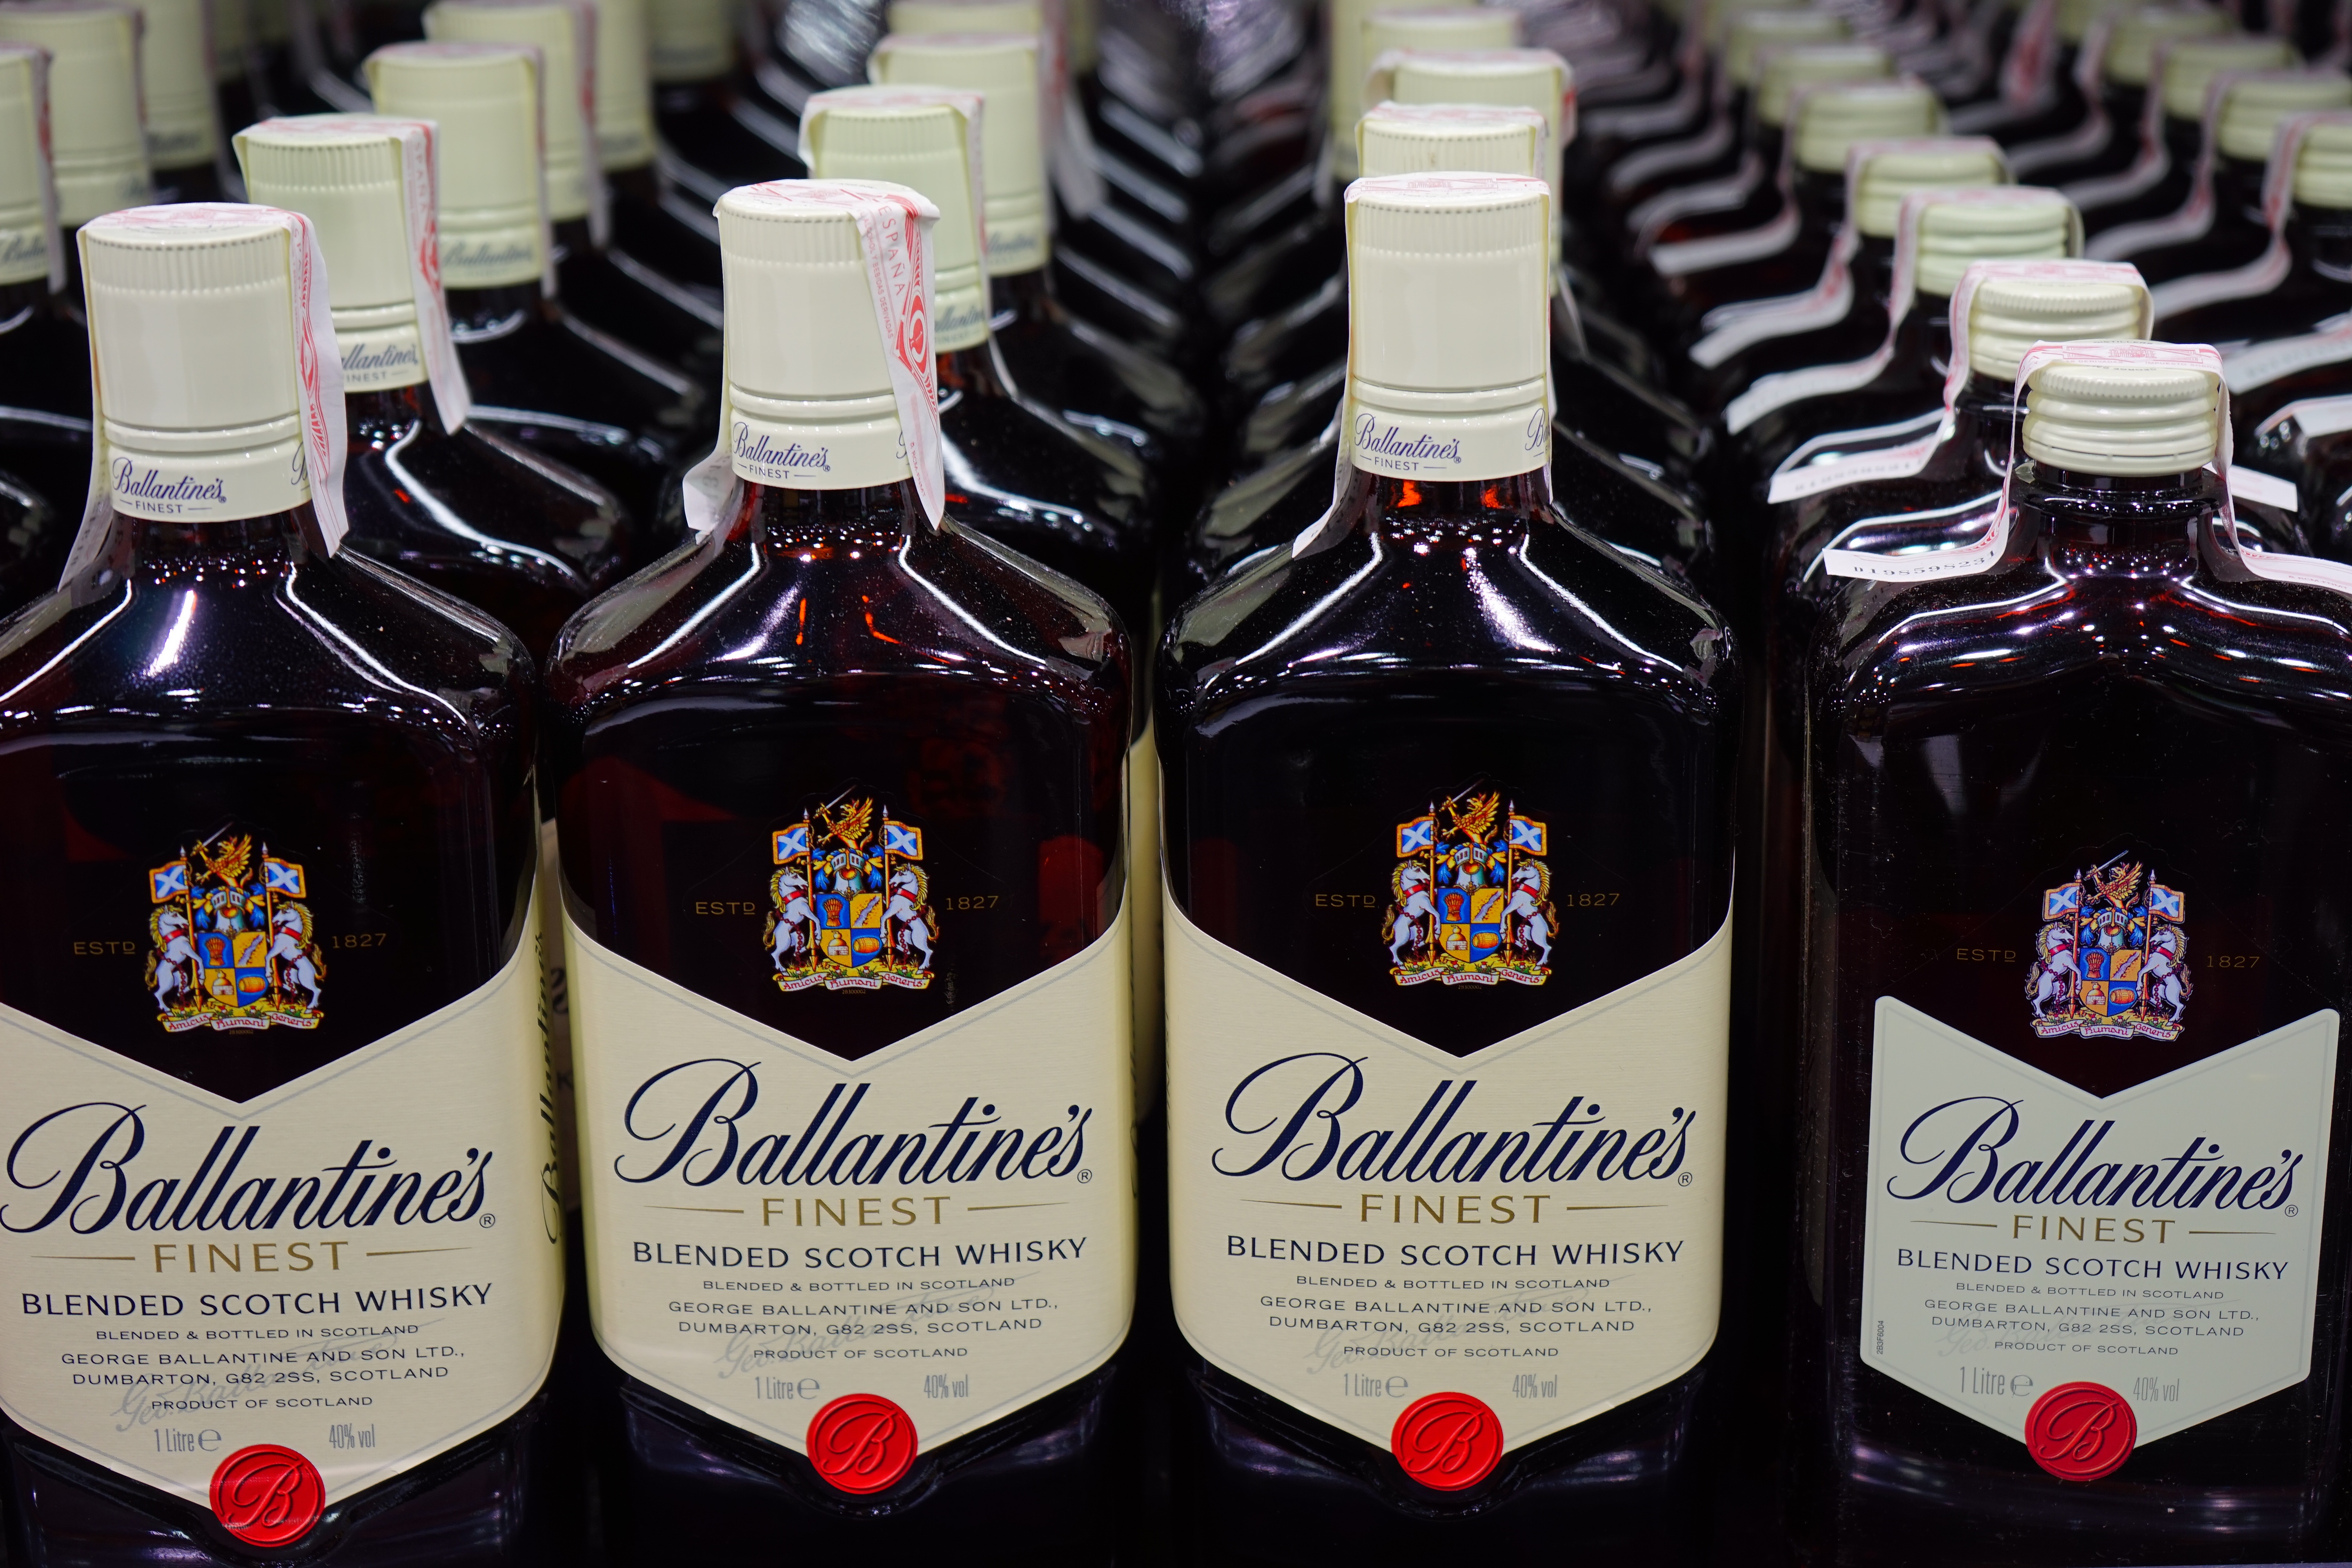
wine, shop, drink, bottle, alcohol, wine bottle, label, scotch, alcoholic, bottles, whisky, sale, spirit, liqueur, ballantine, alcoholic beverage, alcohol sales, glass bottles, distilled beverage, scotch whisky, blended scotch whisky